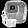
Label: Bag